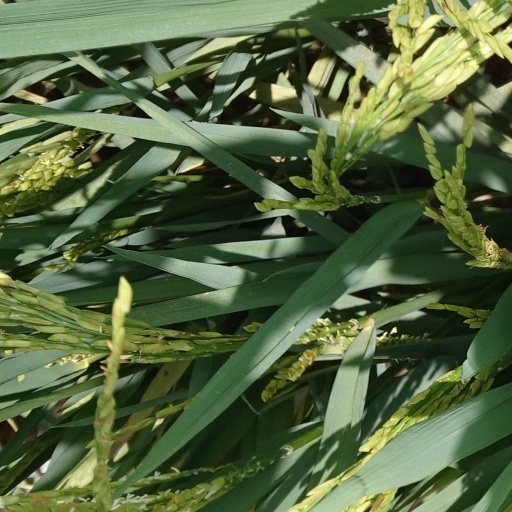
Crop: rice